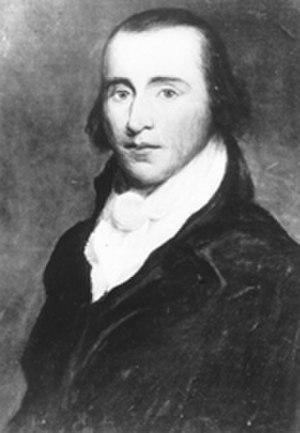
John Breckinridge est un homme politique américain. Il fut sénateur des États-Unis et procureur général sous la présidence de Thomas Jefferson. Il est l'ascendant de la famille Breckinridge qui donna de nombreux hommes politiques.
Cette page recense les sénateurs américains de l’État du Kentucky. Les sénateurs du Kentucky appartiennent aux classes 2 et 3. Le Kentucky est actuellement représenté au Sénat américain par les républicains Mitch McConnell et Rand Paul.
Le procureur général des États-Unis est membre du cabinet du président des États-Unis. Il dirige le département de la Justice et est chargé du ministère public près les juridictions fédérales, assiste et plaide pour l'État dans les actions administratives, responsable de l'application des lois d'immigration et administre les prisons. Le procureur général est nommé par le président des États-Unis après ratification par le Sénat. Il est secondé par un procureur général adjoint, puis par un procureur général associé.